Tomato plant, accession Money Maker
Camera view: horizontal (90 deg, fisheye); turntable rotation: 270 degrees
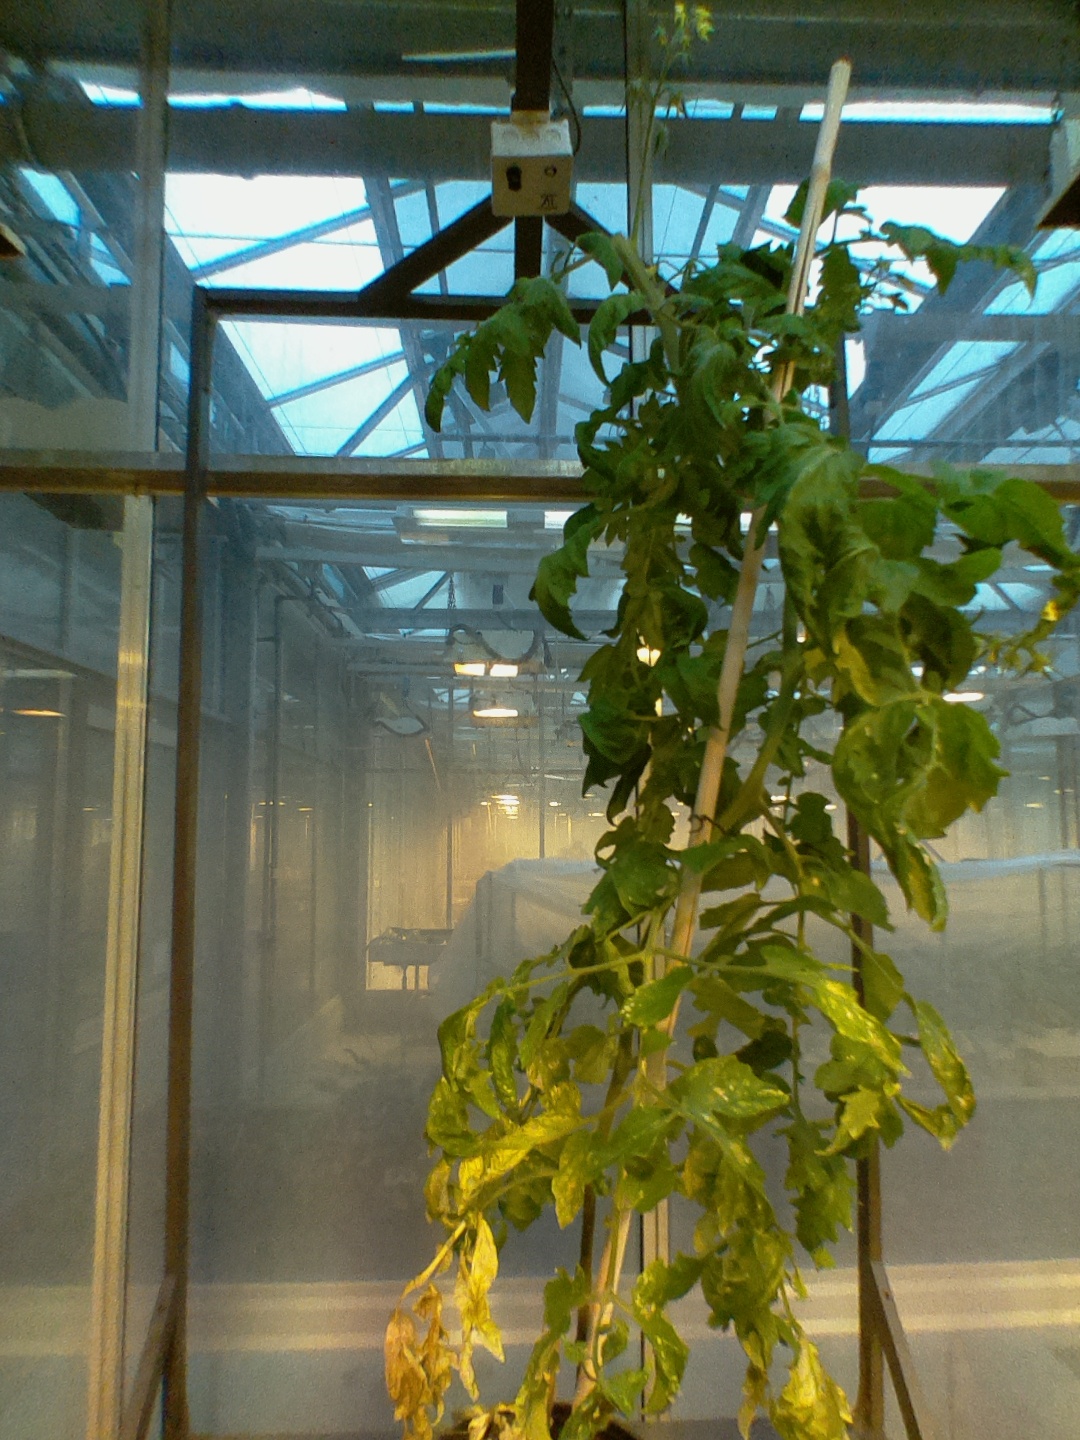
BBCH growth stage 73: 30%-40% of final fruit size